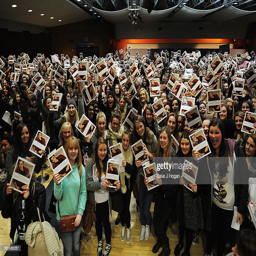
fans pose with a copy of new book during his book launch .